Tin Man (1983 film)

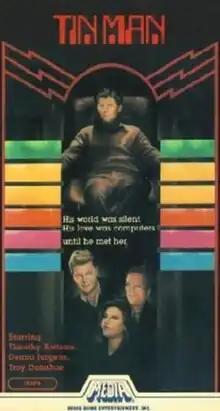

Tin Man is a 1983 American drama film directed by John G. Thomas and starring Timothy Bottoms, John Phillip Law, Deana Jurgens, Troy Donahue, and Richard Stahl.